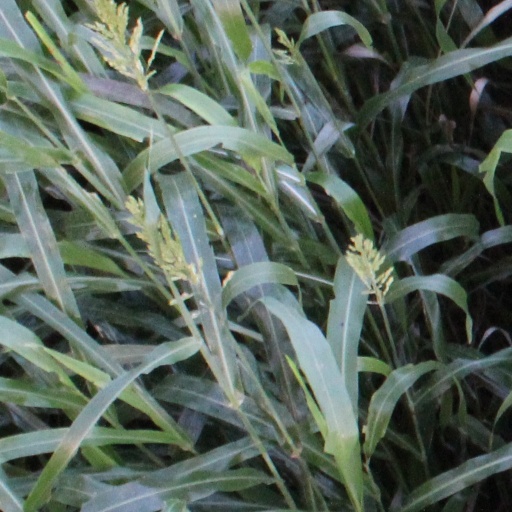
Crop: sorghum